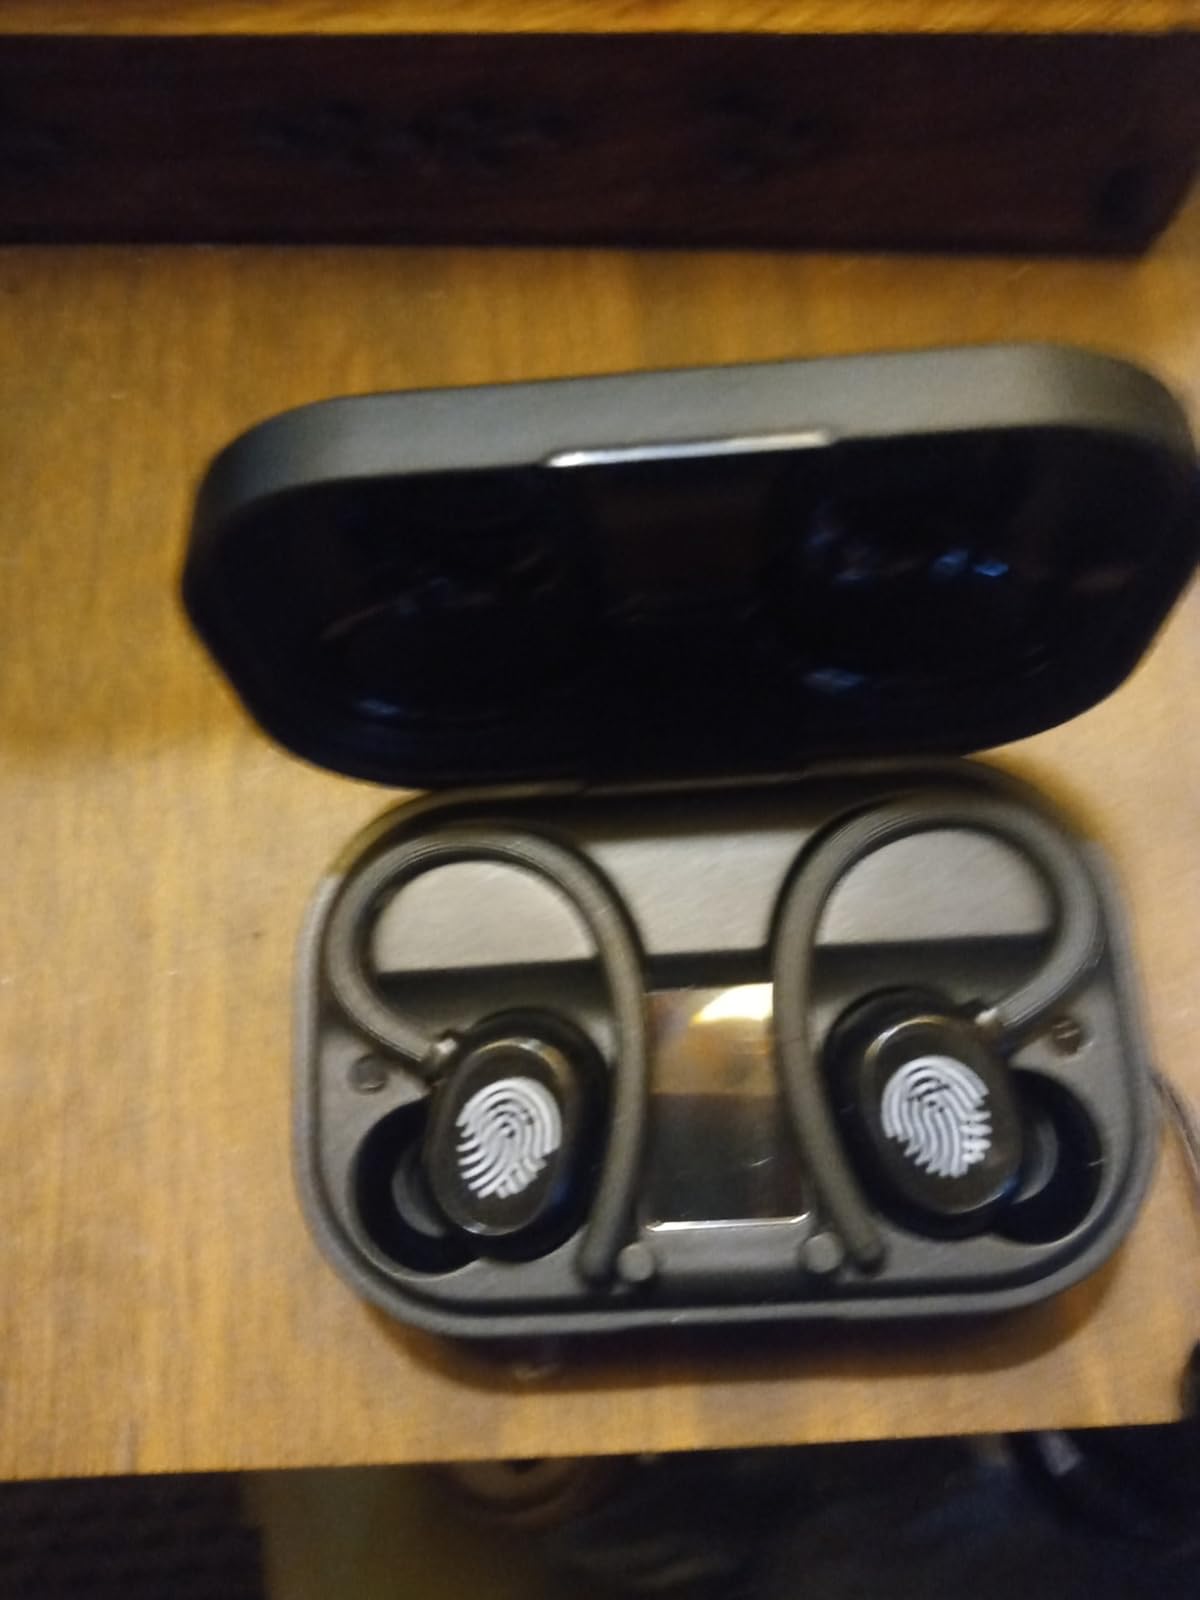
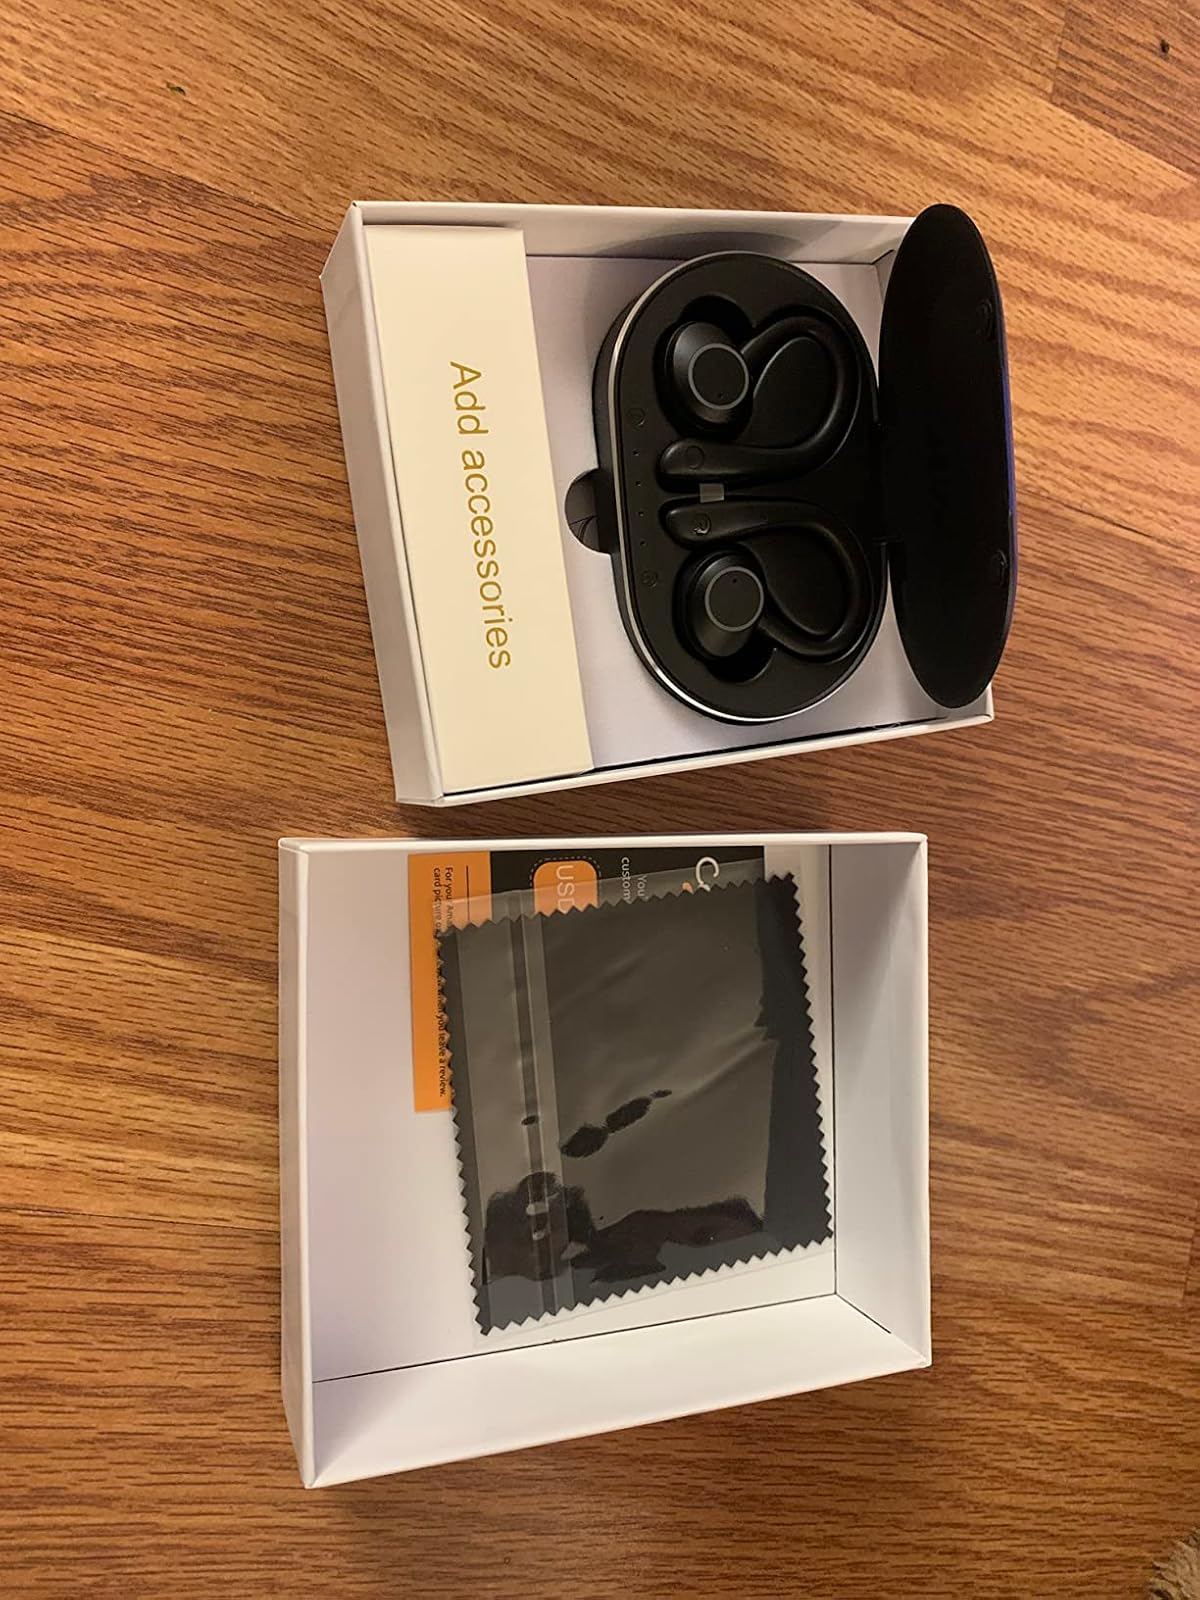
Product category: earbuds
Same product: no